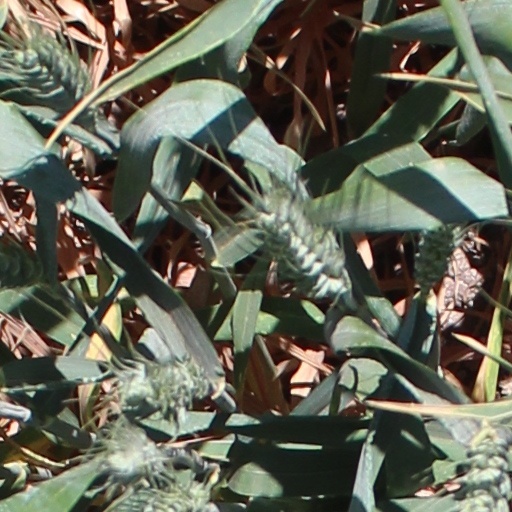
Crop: wheat